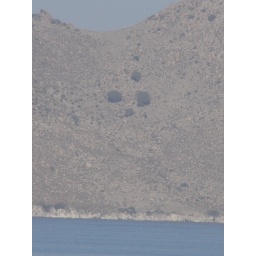
last standing trees Turkey - the coast in front of the Greek island of Kos. Aug. 2007